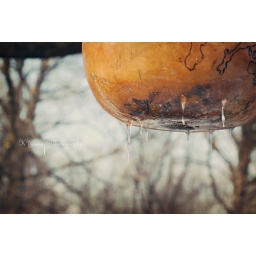
There's ice on the gourd bird house and snow on the ground. And all is right in my world today.